Andriy Reva

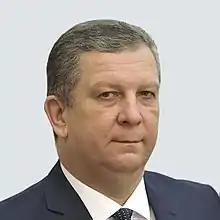

In 1987, he graduated from the Leningrad Higher Military and Political School. He is an officer with a higher military and political education/ teacher of USSR history and social studies with a military/civilian qualification. He has a second degree in law.